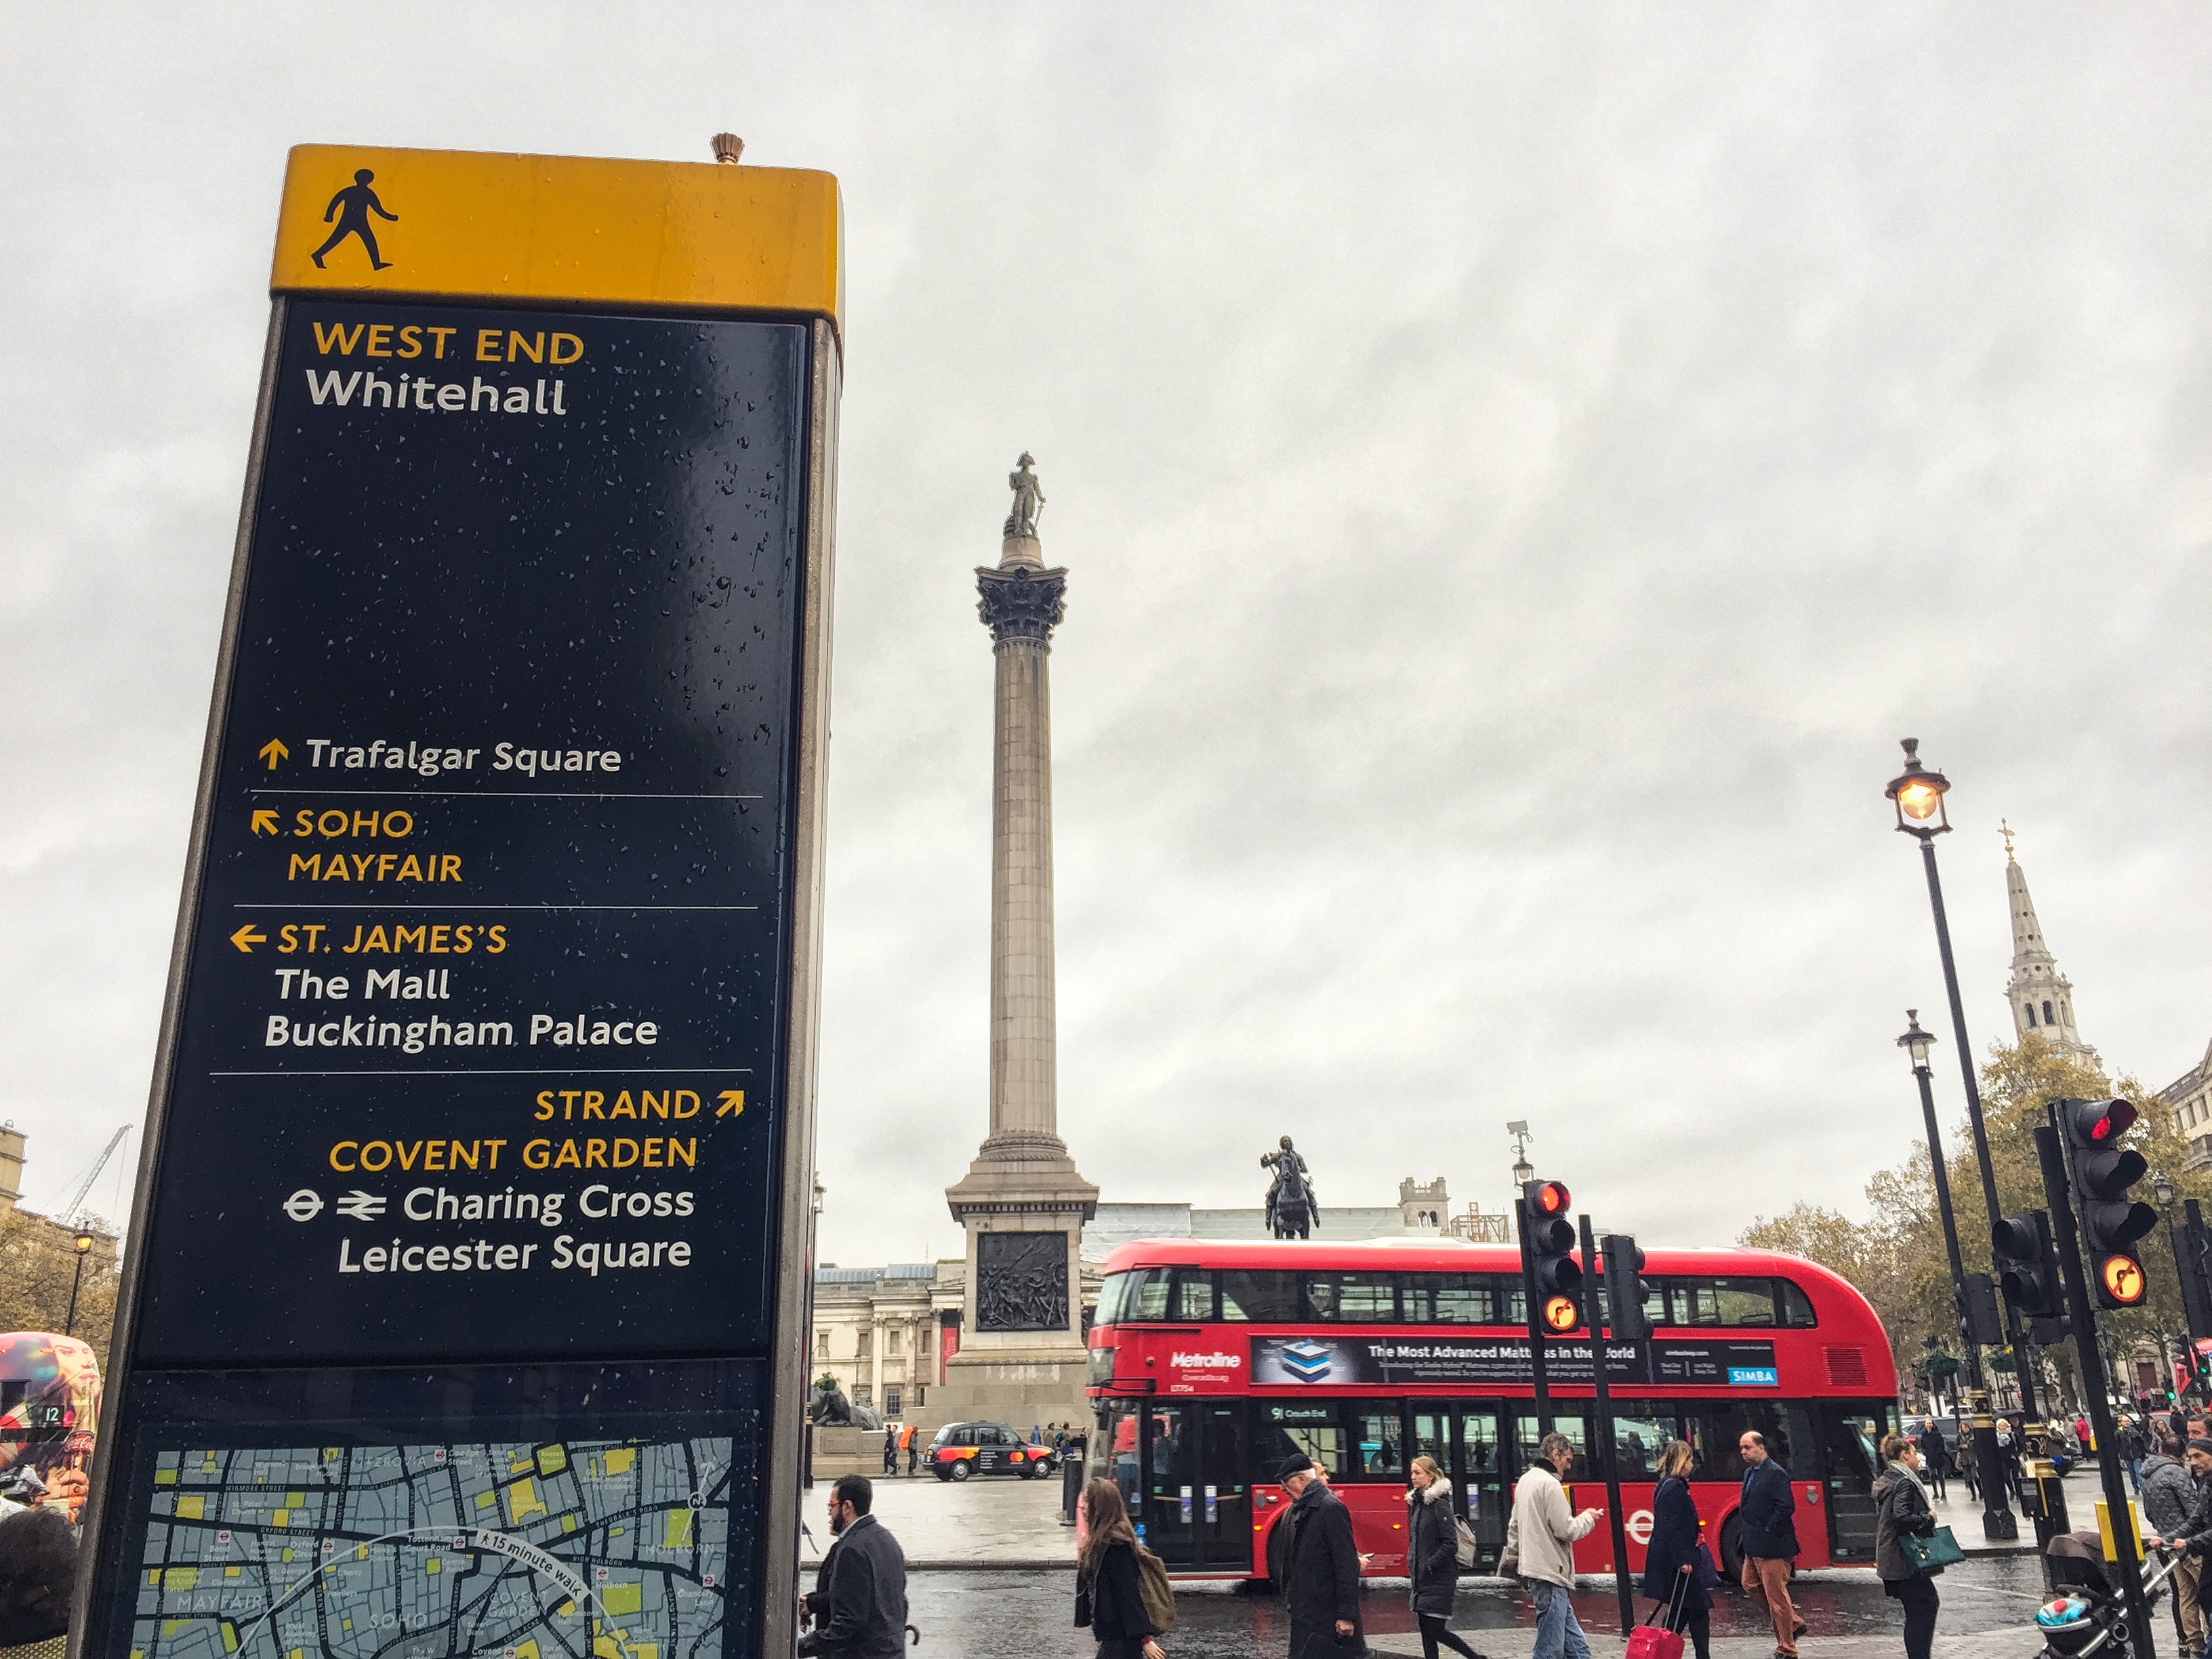
advertising, transport